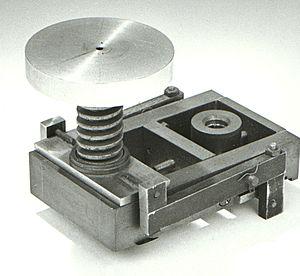
La cellule à enclumes de diamant ou presse à enclumes de diamant est un dispositif qui permet de soumettre un matériau à des pressions et températures très élevées et de réaliser de nombreuses mesures physiques dans ces conditions. Ses performances et sa relative facilité d'utilisation en ont fait un dispositif incontournable dans les études des comportements des matériaux sous hautes pressions. Elle est notamment très utilisée en géologie où les conditions existant dans le manteau terrestre peuvent être reproduites.